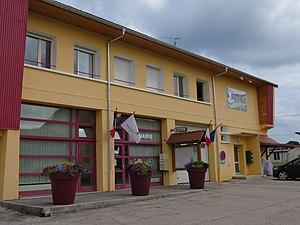
Mairie de Chaux-des-Prés (Jura, France).
Chaux-des-Prés est une ancienne commune française située dans le département du Jura en région Franche-Comté, devenue, le 1ᵉʳ janvier 2016, une commune déléguée de la commune nouvelle de Nanchez.